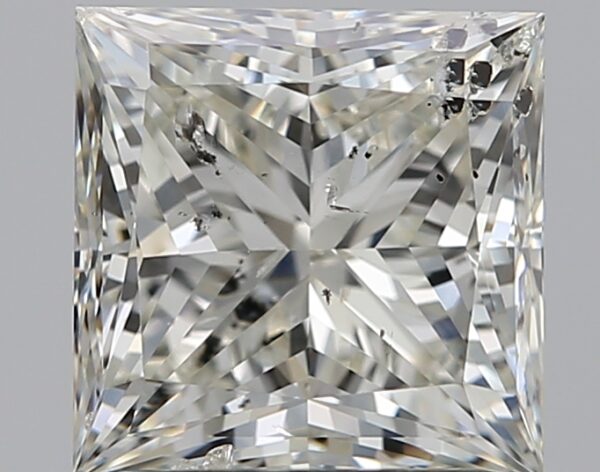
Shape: princess
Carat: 1.5
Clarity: SI2
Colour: J
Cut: EX
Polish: VG
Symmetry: VG
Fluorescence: N
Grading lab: IGI
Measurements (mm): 6.19 x 6.18 x 4.4